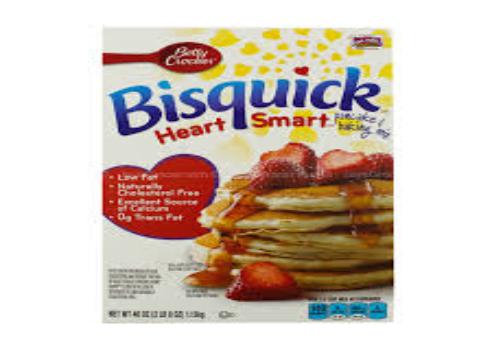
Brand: Bisquick
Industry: Food